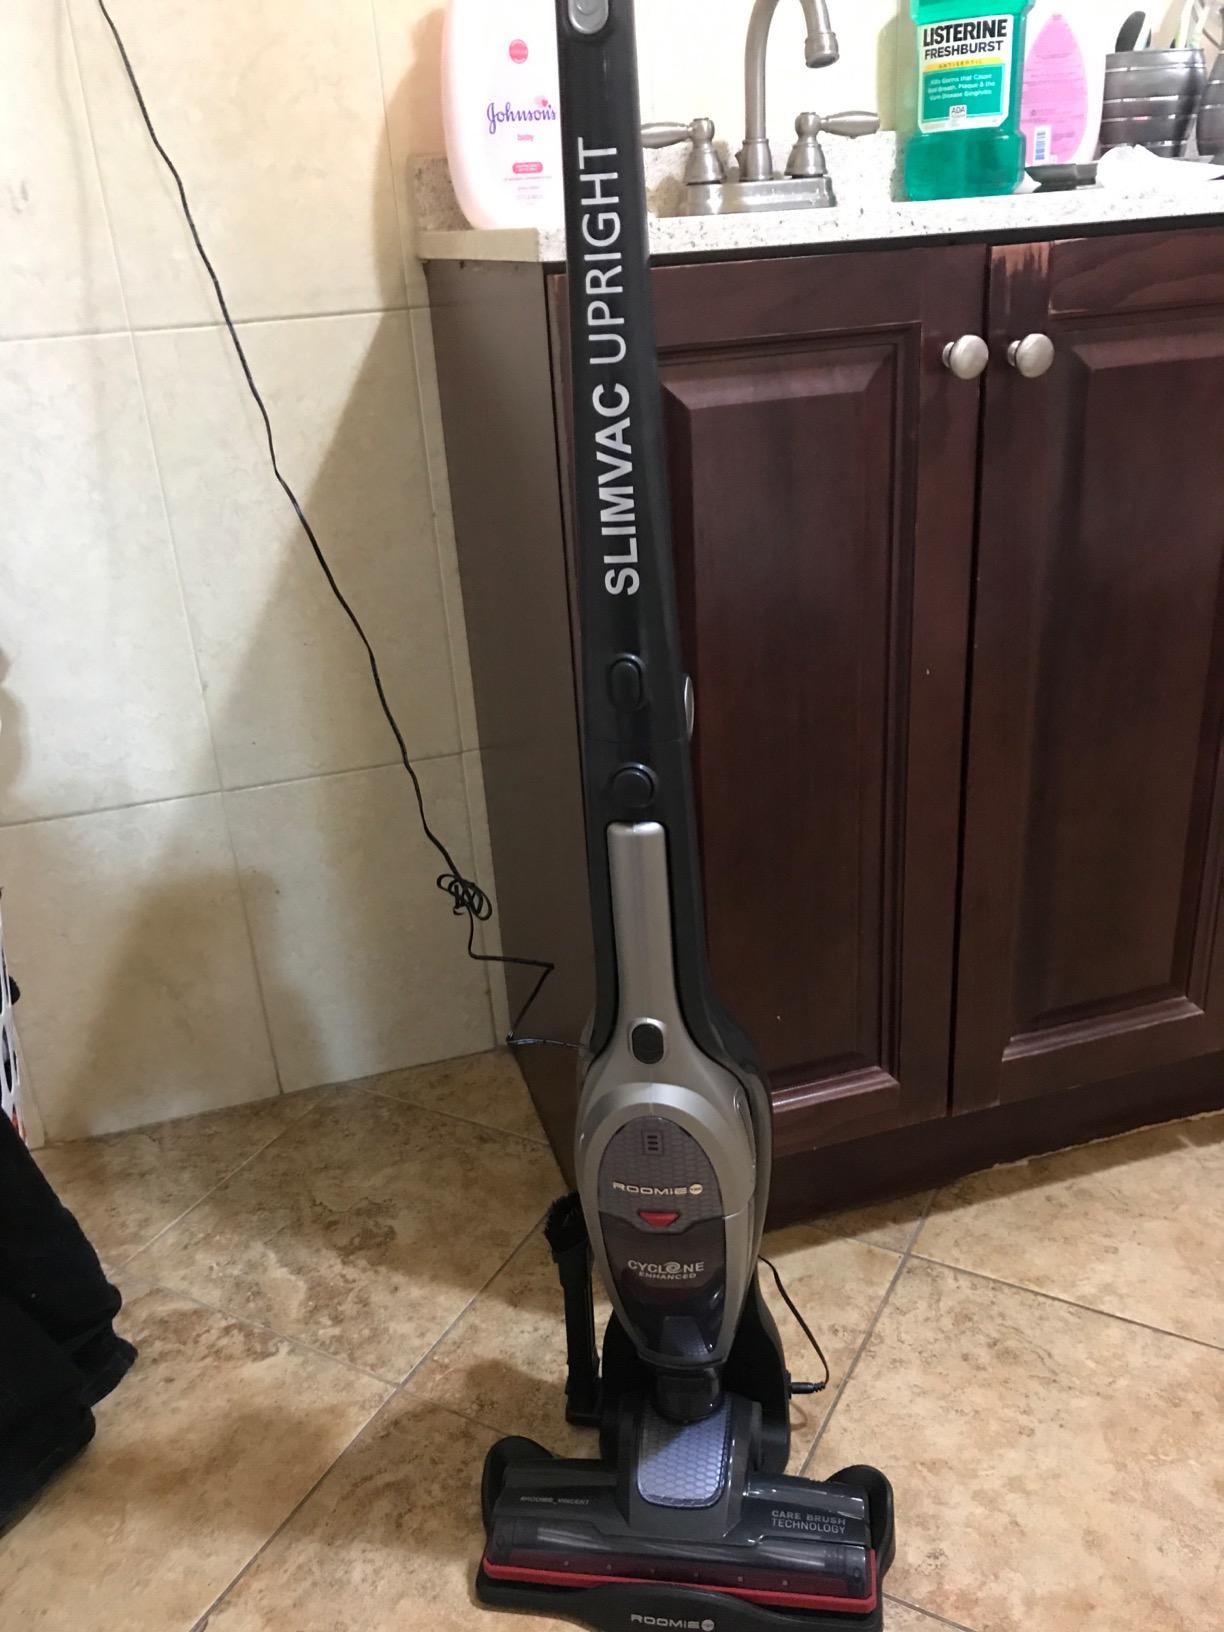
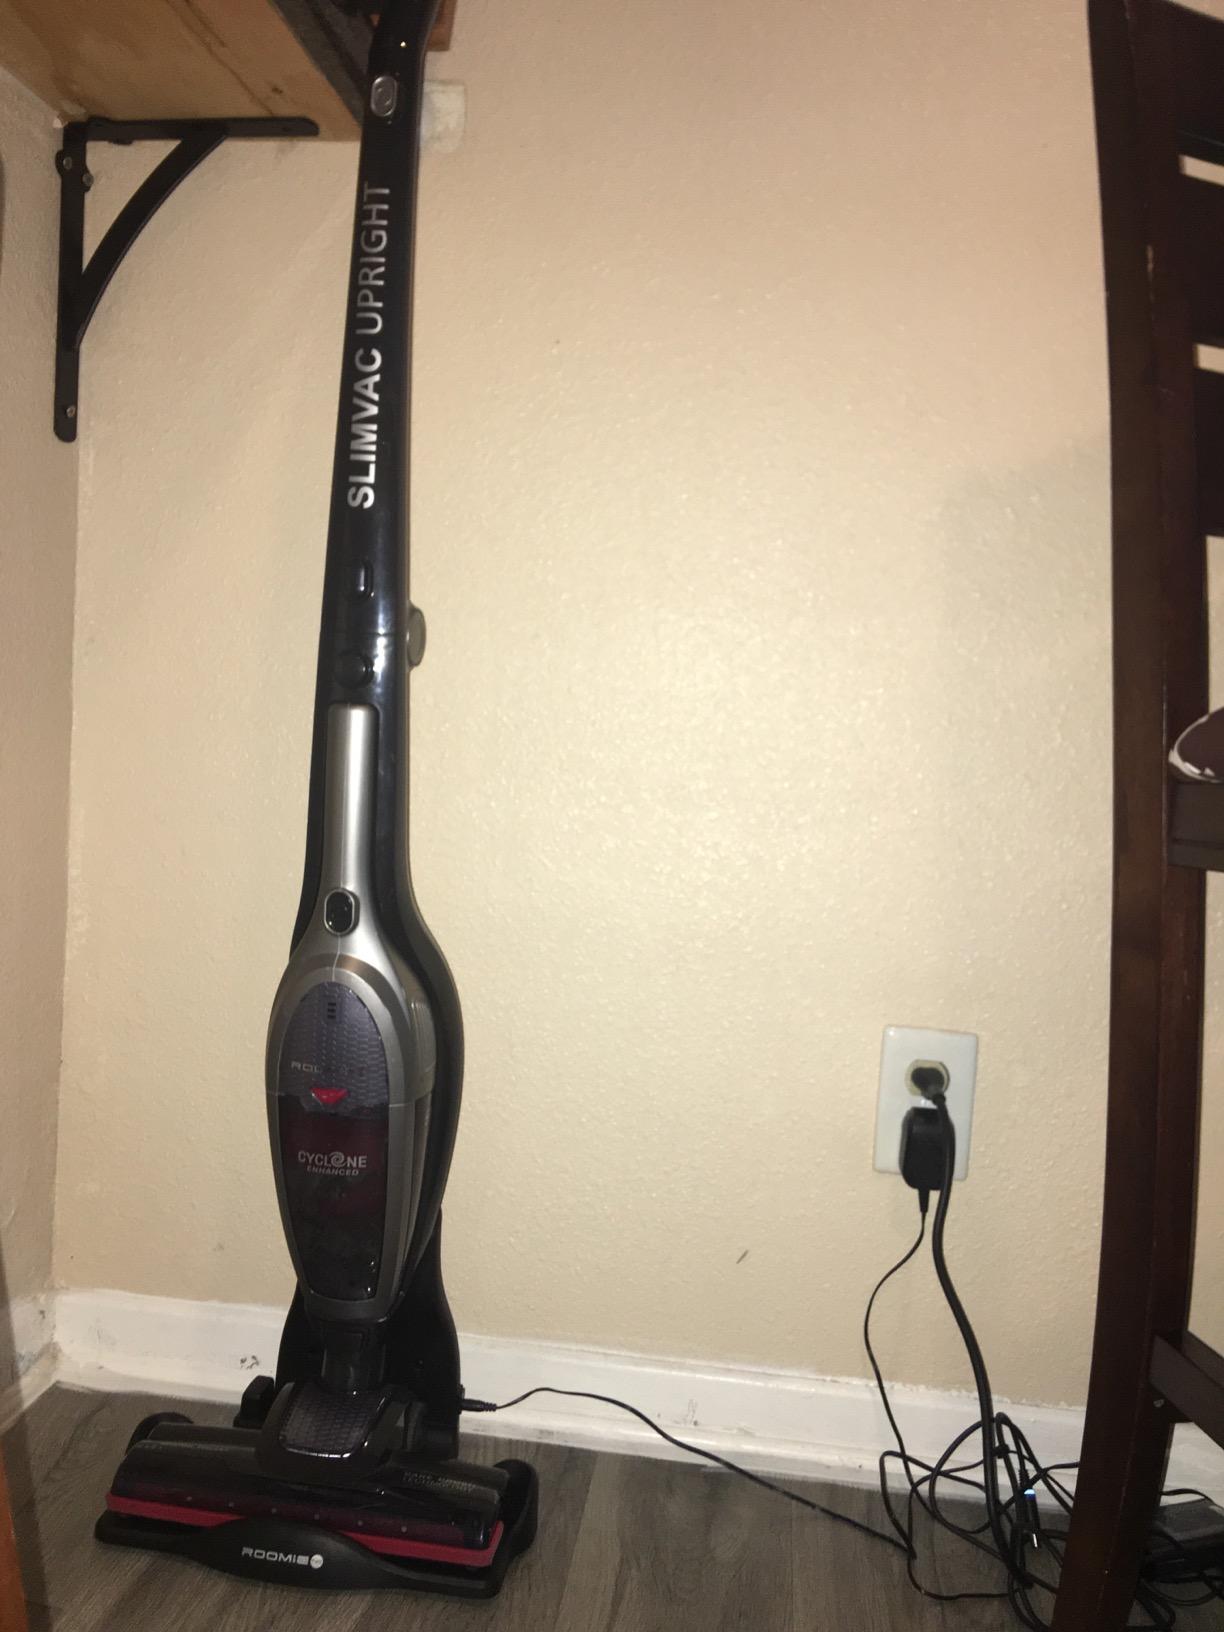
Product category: items_vacuum
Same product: yes